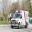
Label: ambulance